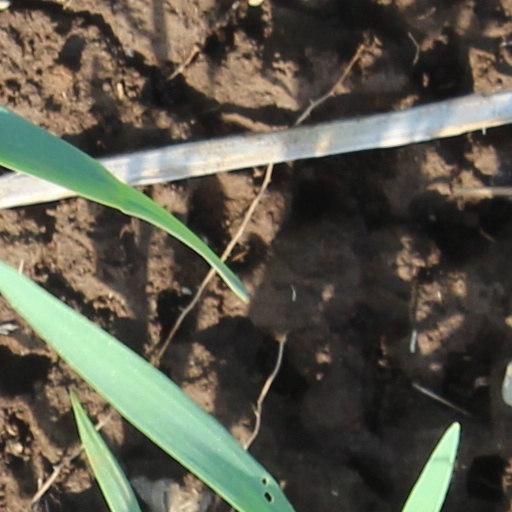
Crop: wheat